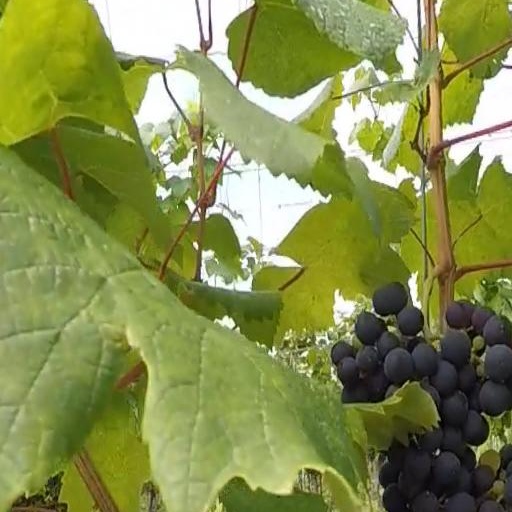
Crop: grape